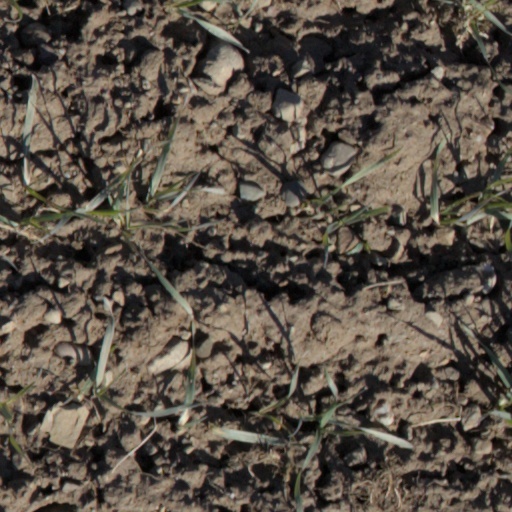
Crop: wheat